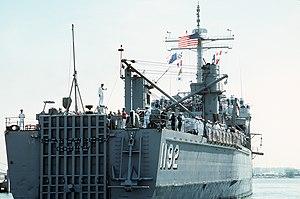
La classe Newport est une classe de Landing Ship Tank de l'United States Navy.